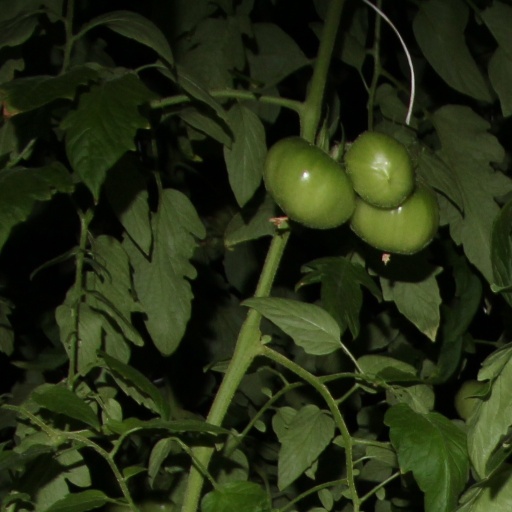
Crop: tomato